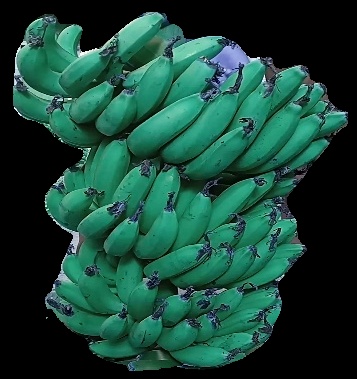
Variety: pachbale
Grade: grade3